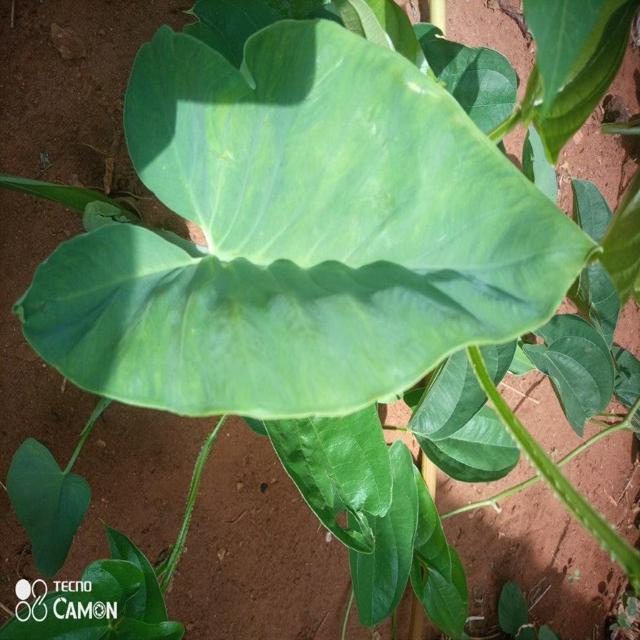
Label: Healthy